Gunpowder

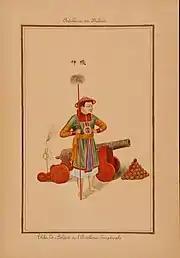
Gunner of Nguyễn dynasty, Vietnam

Cannons were introduced to Majapahit when Kublai Khan's Chinese army under the leadership of Ike Mese sought to invade Java in 1293. History of Yuan mentioned that the Mongol used cannons (Chinese: 炮—"Pào") against Daha forces. Cannons were used by the Ayutthaya Kingdom in 1352 during its invasion of the Khmer Empire. Within a decade large quantities of gunpowder could be found in the Khmer Empire. By the end of the century firearms were also used by the Trần dynasty.